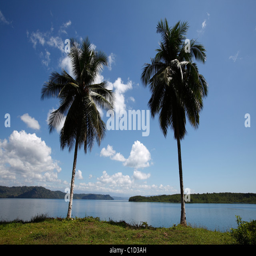
a pair of palm trees